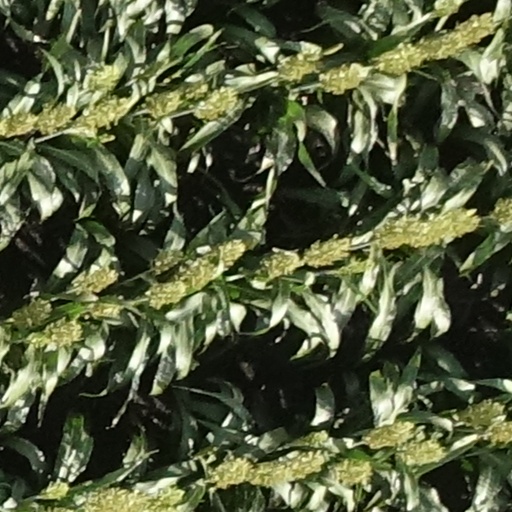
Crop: sorghum